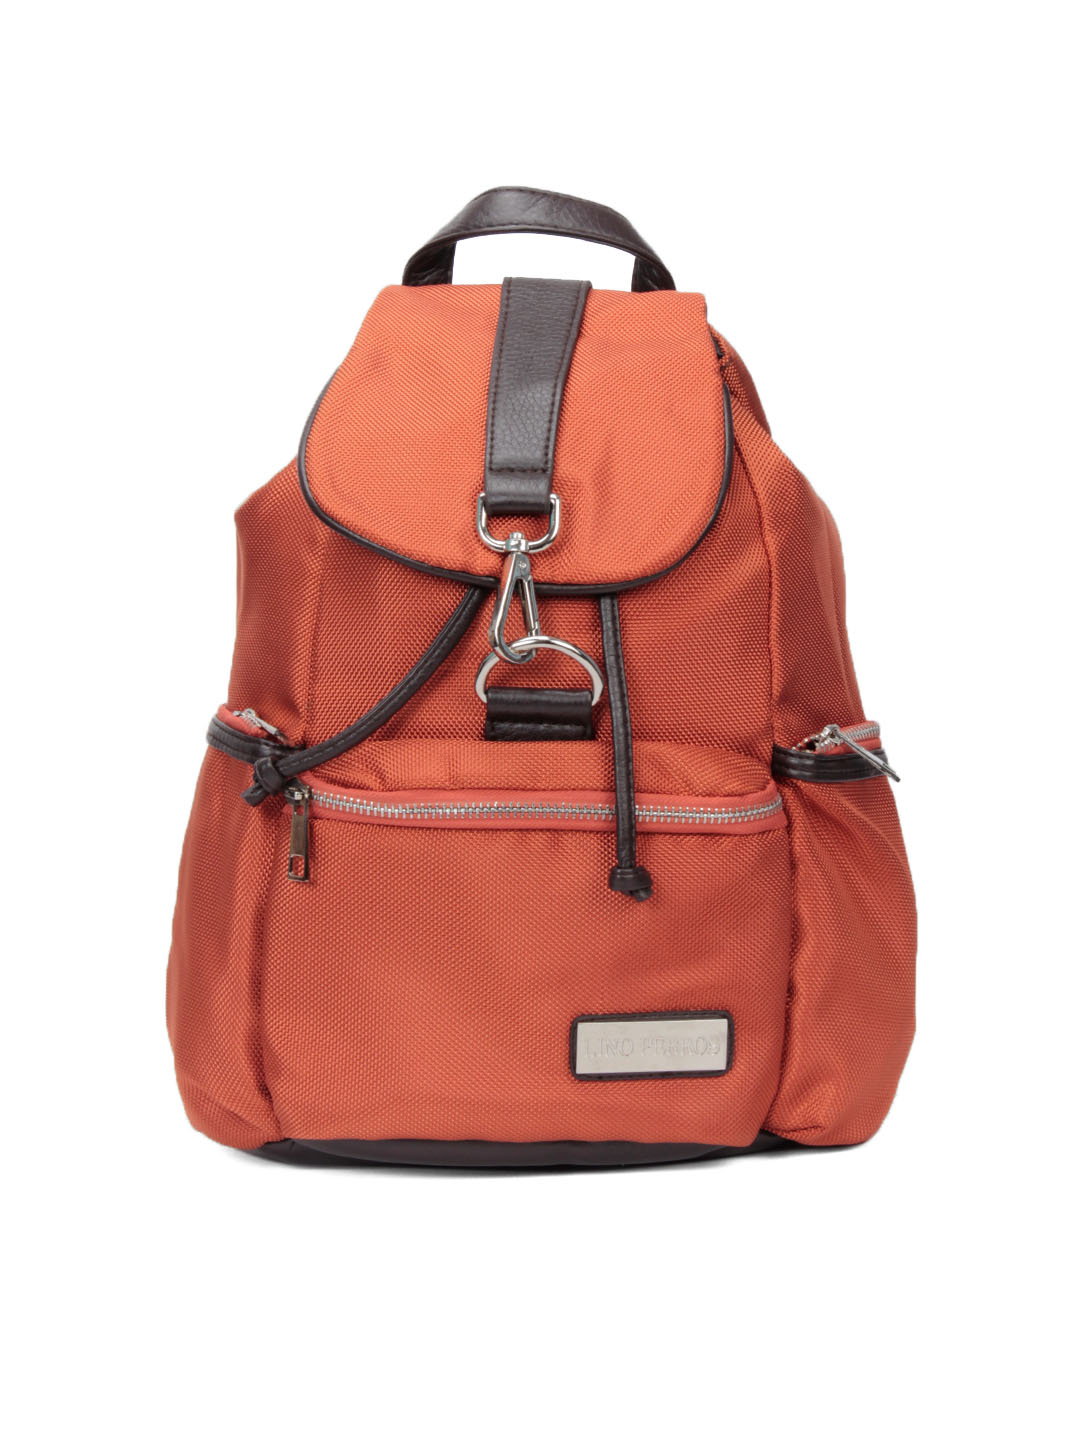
Lino Perros Women Orange Backpacks
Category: Accessories / Bags / Backpacks
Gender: Women
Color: Orange
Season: Winter 2015
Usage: Casual